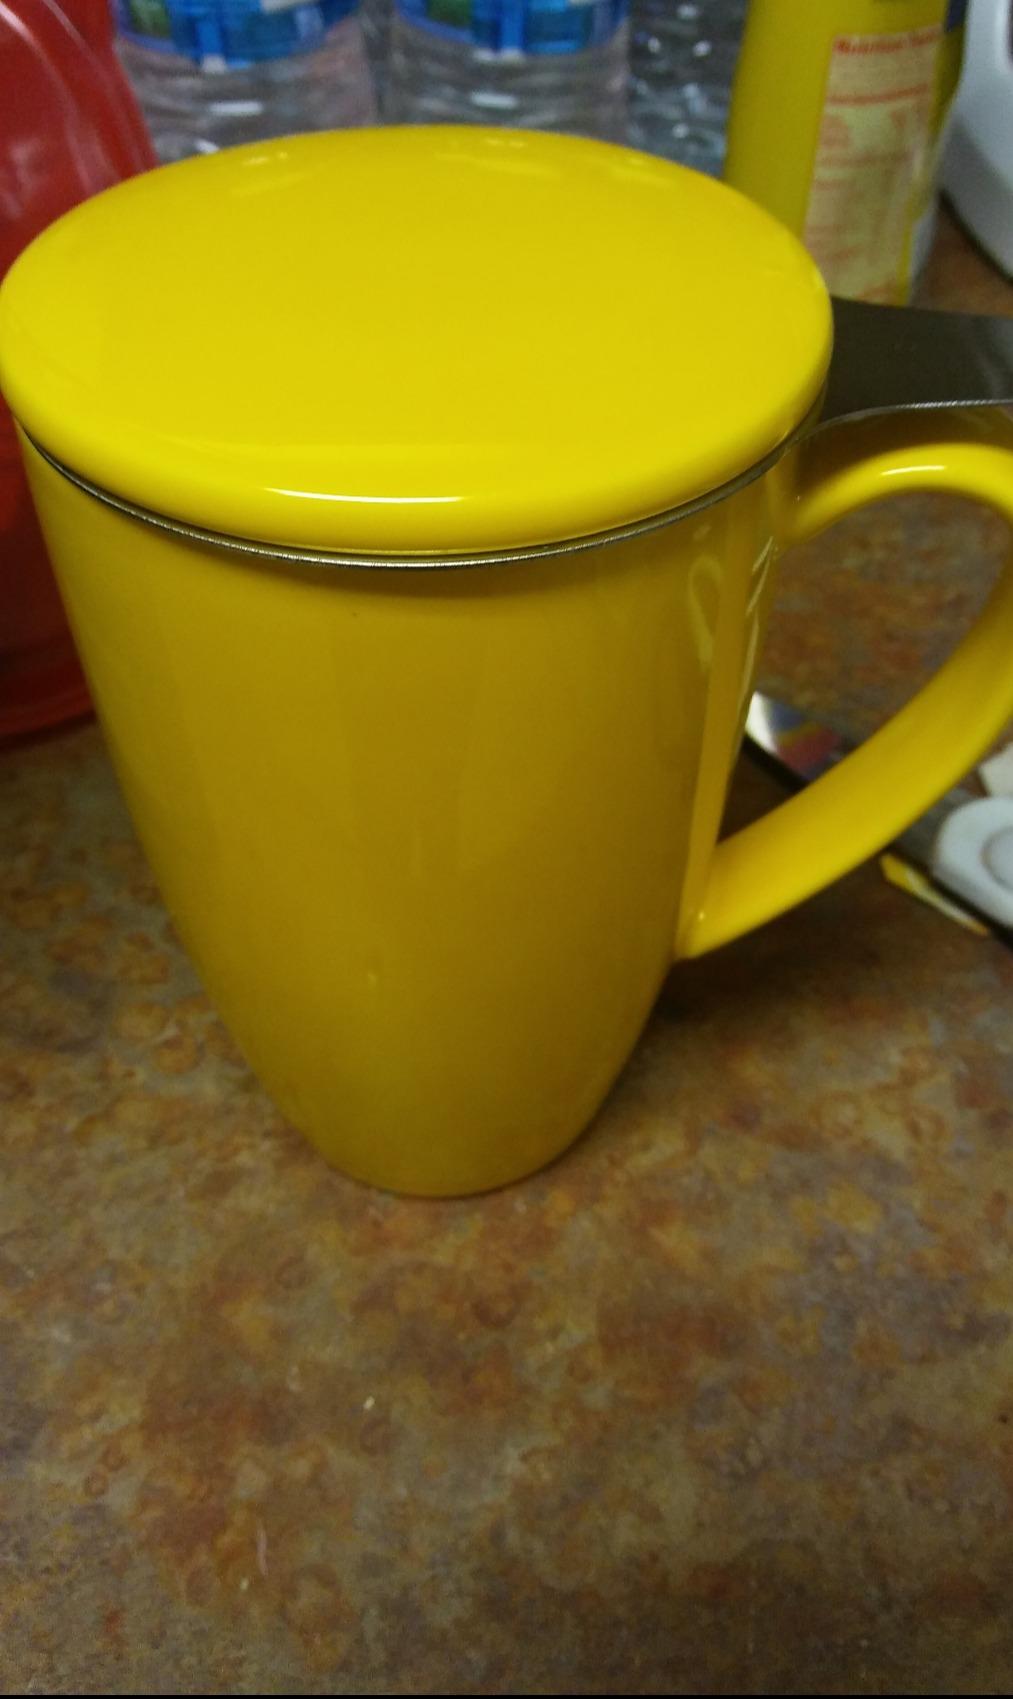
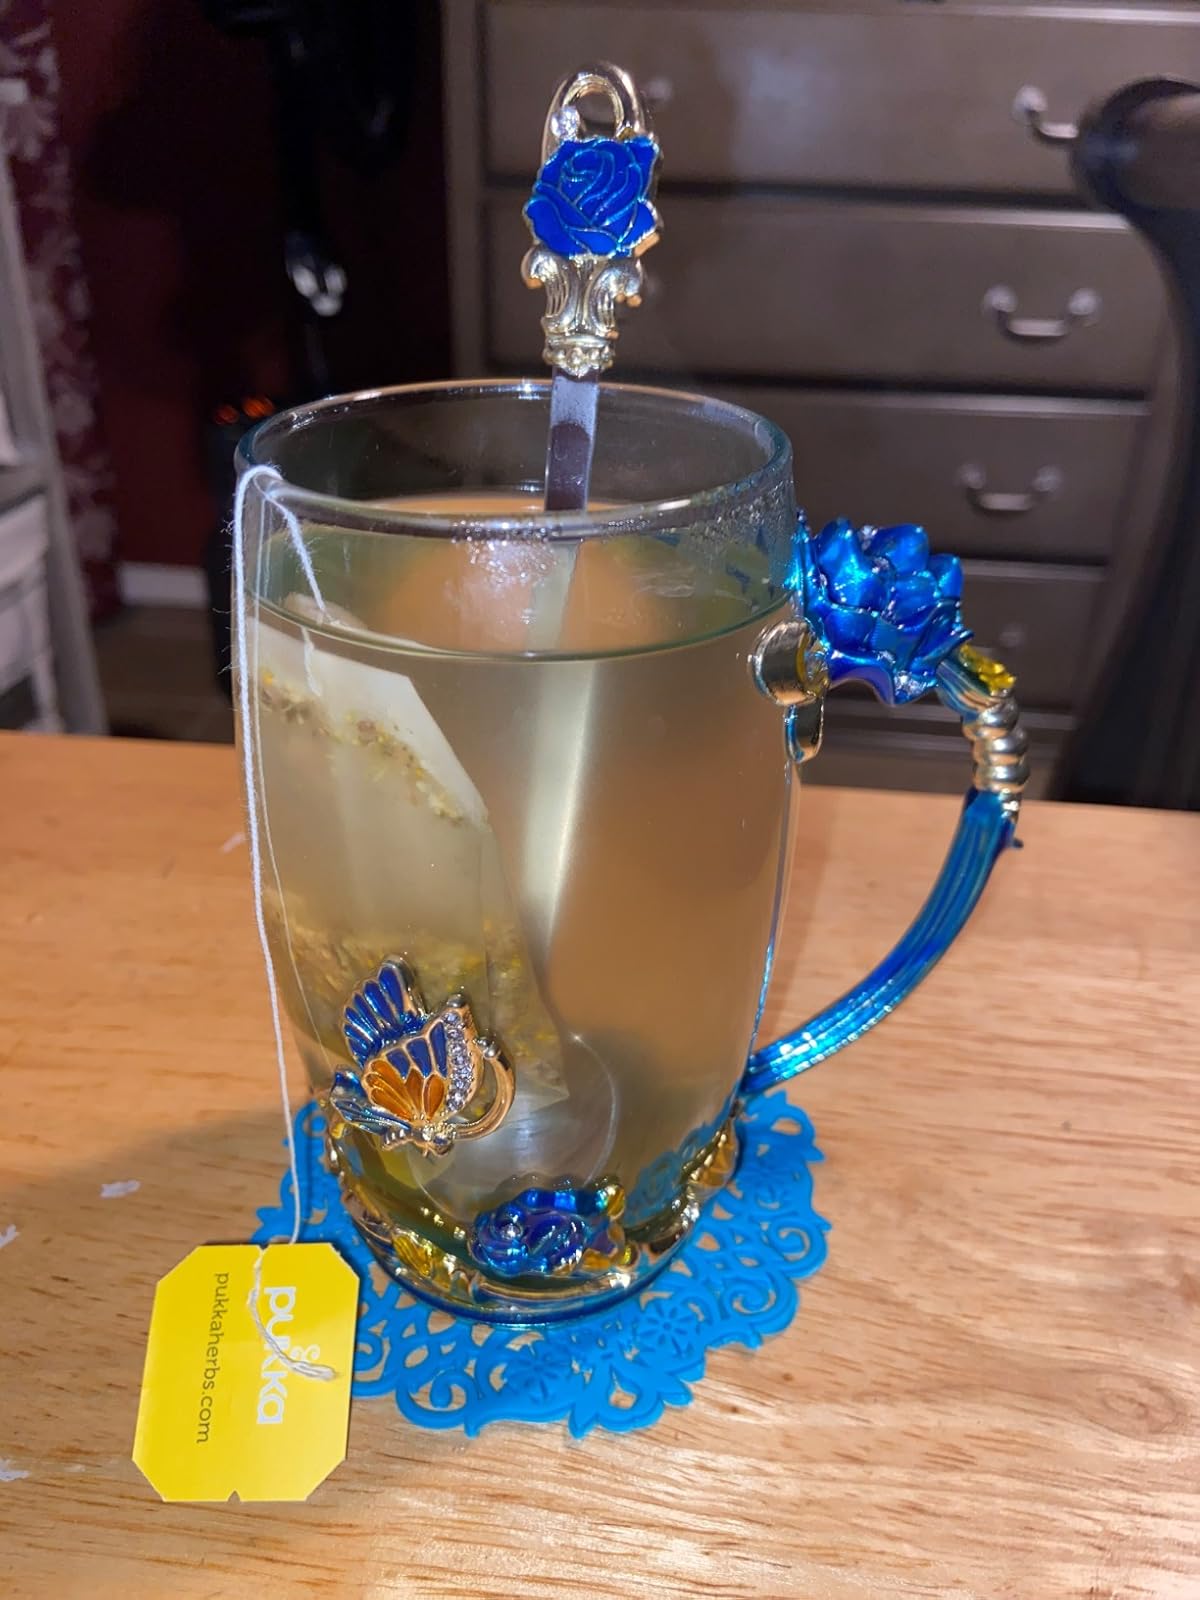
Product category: items_mug
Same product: no